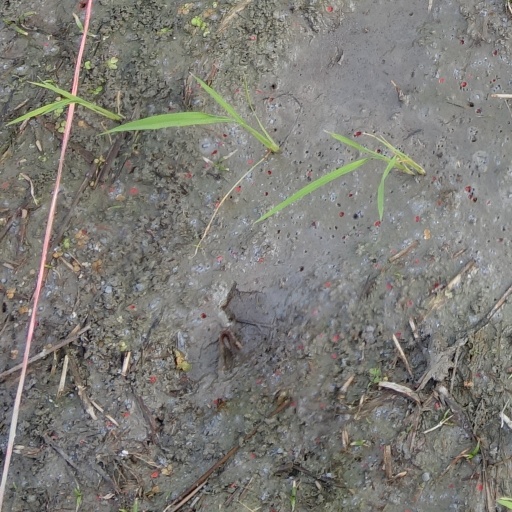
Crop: rice